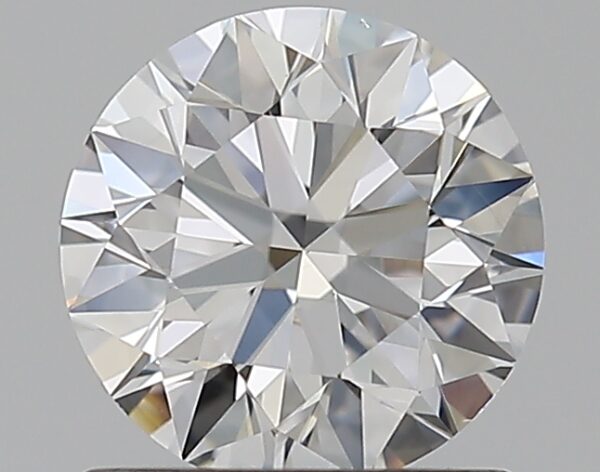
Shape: round
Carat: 0.9
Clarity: VS1
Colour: D
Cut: EX
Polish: EX
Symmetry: EX
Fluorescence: ST
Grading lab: GIA
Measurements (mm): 6.12 x 6.16 x 3.84